Tram types in Adelaide

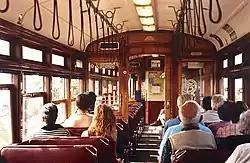
The interior of a Type H tram, 2005

Type A trams were the work-horses of the newly opened lines, including those to Kensington, Marryatville, Maylands, Payneham, Walkerville, North Adelaide, Parkside, Unley and Hyde Park. Later they were relegated to the quieter routes such as Croydon and Port Adelaide as larger trams became available. They were gradually retired in the 1930s, only to come out of storage in 1941 on account of wartime petrol rationing, which boosted patronage. Fifty-eight (and four Type A1 cars) were configured in permanently coupled pairs: although both trams in a pair still needed a conductor to collect fares, the need for only one driver per pair reduced staffing needs by 25 per cent – an important economy during wartime labour shortages. The paired trams soon became nick-named "Bib and Bub" after characters created by renowned children's author May Gibbs. They stayed in service after the war as the Australian Government continued petrol rationing until 1950.